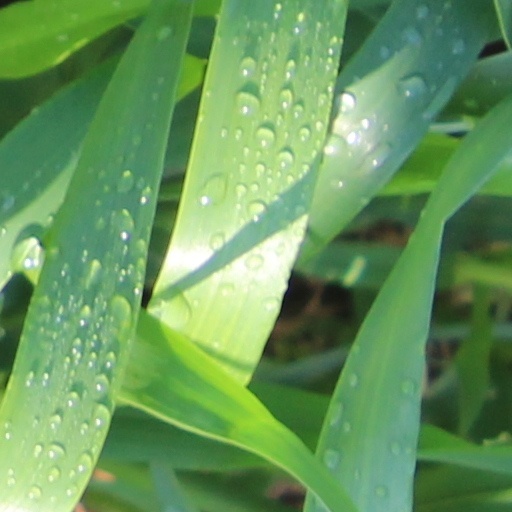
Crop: wheat